Bely Oryol

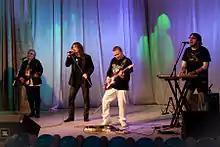
Concert in Severodvinsk

Bely Oryol (lit. "White Eagle") is a Russian musical band founded in 1996 by a businessman Vladimir Zhechkov. 2001 single of Bely Oryol,